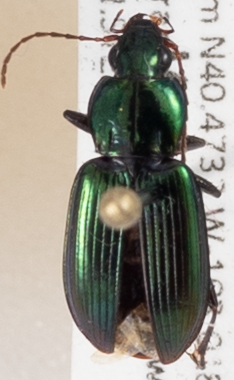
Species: Poecilus scitulus
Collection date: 2014-09-16
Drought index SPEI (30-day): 2.09
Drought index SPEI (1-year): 1.69
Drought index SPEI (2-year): -0.03